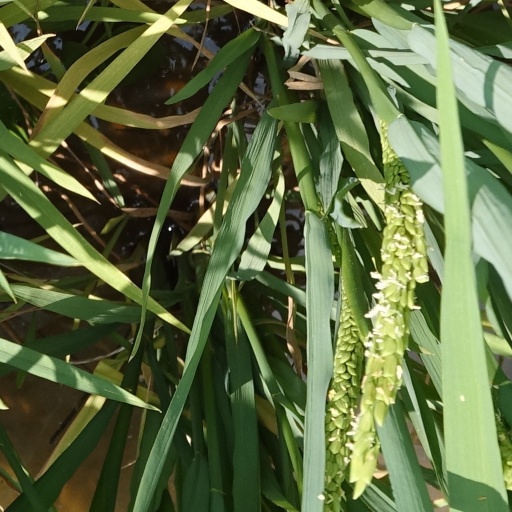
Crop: rice